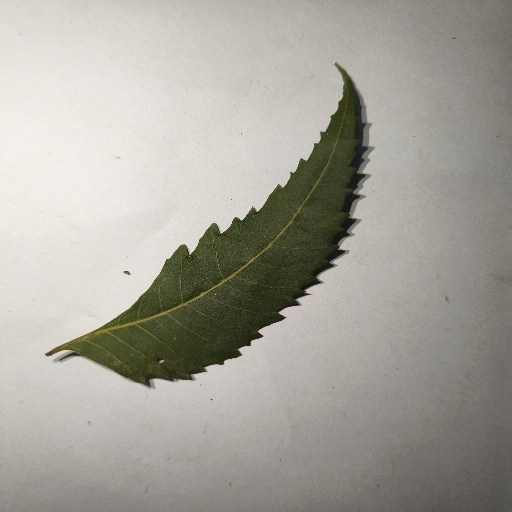
Species: Neem
Leaf condition: Healthy Leaf